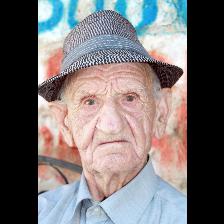
Label: Human